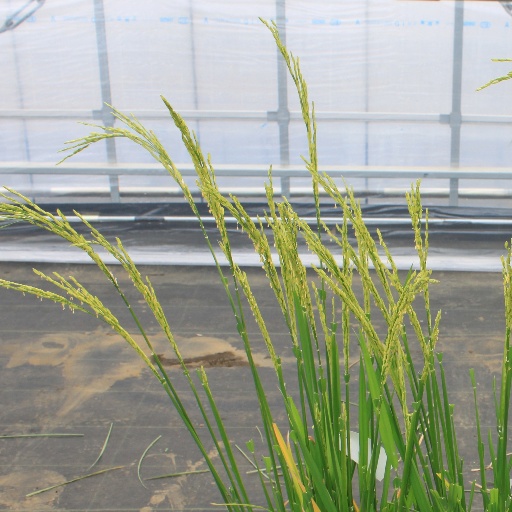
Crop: rice